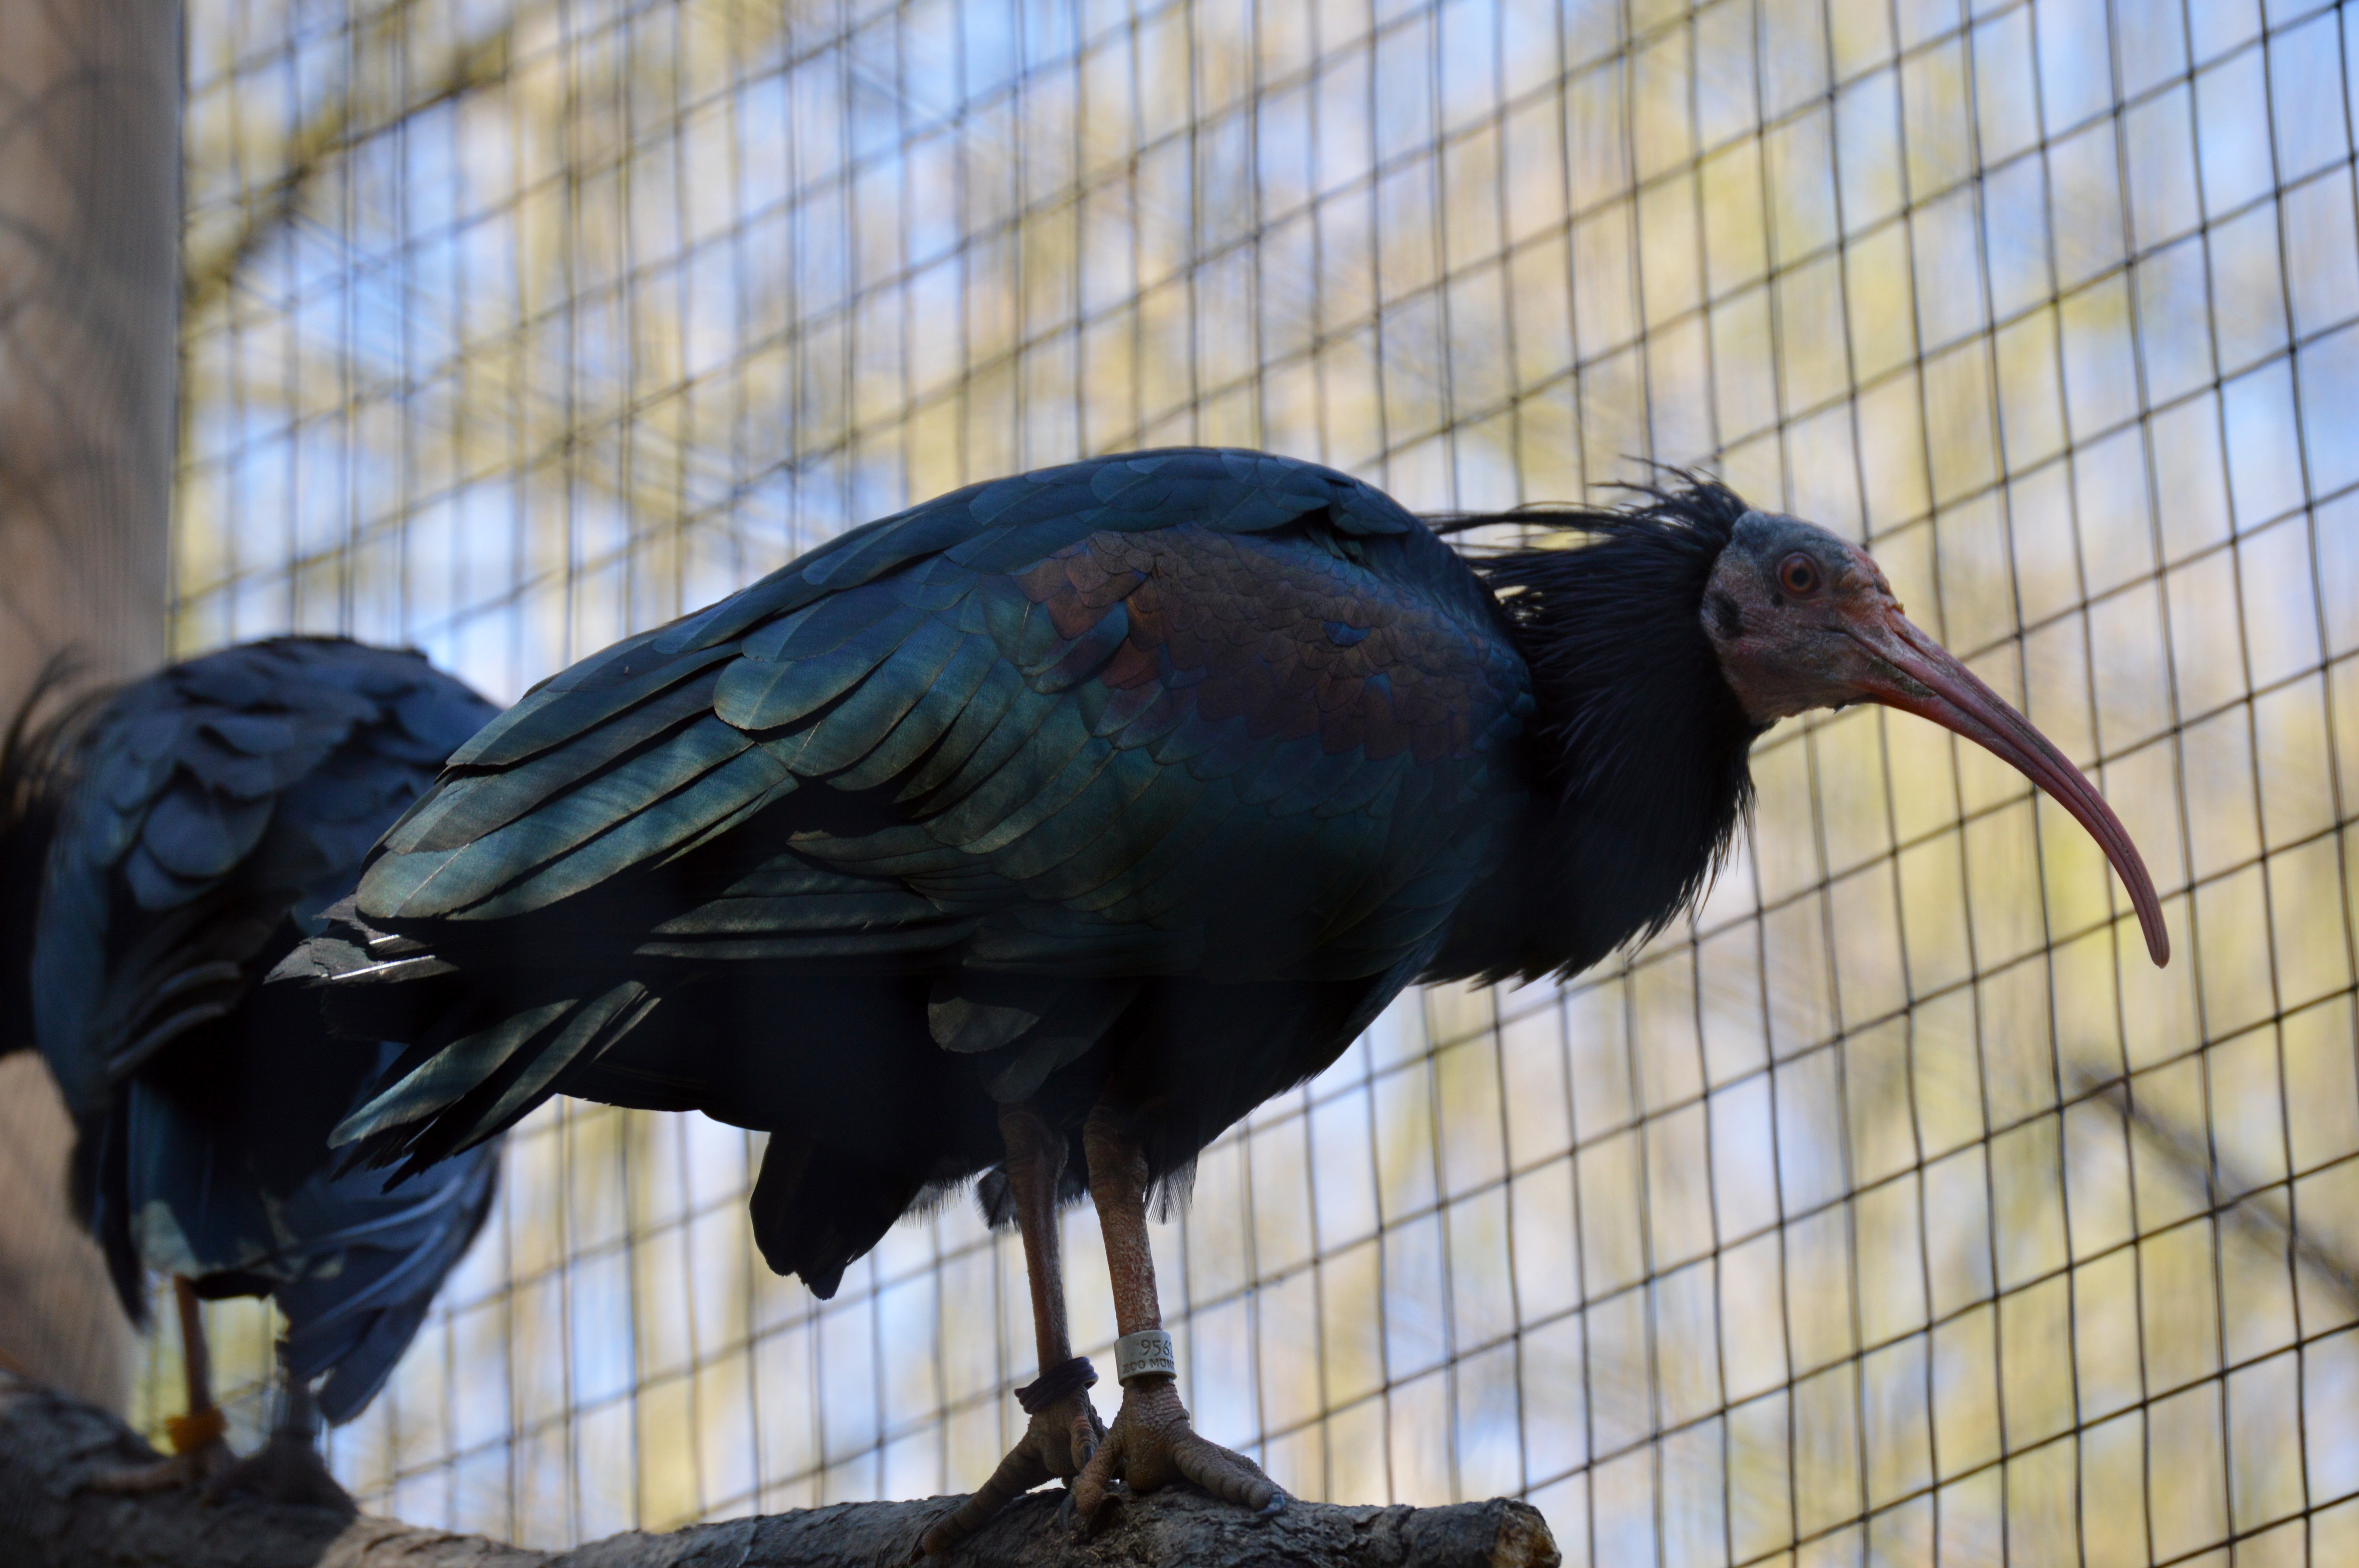
bird, wing, animal, fly, wildlife, beak, blue, feather, fauna, plumage, vertebrate